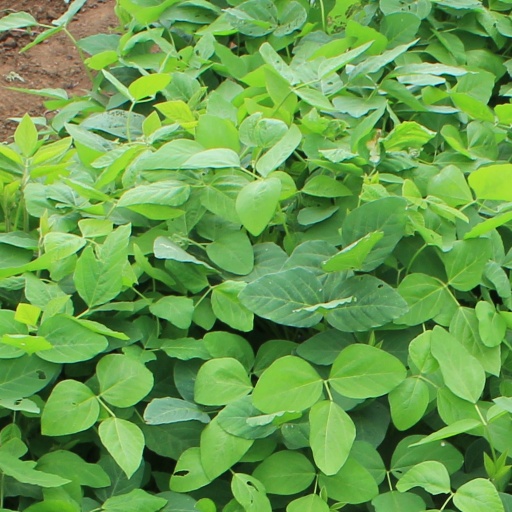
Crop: soybean